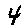
Label: 4